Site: brandenburg
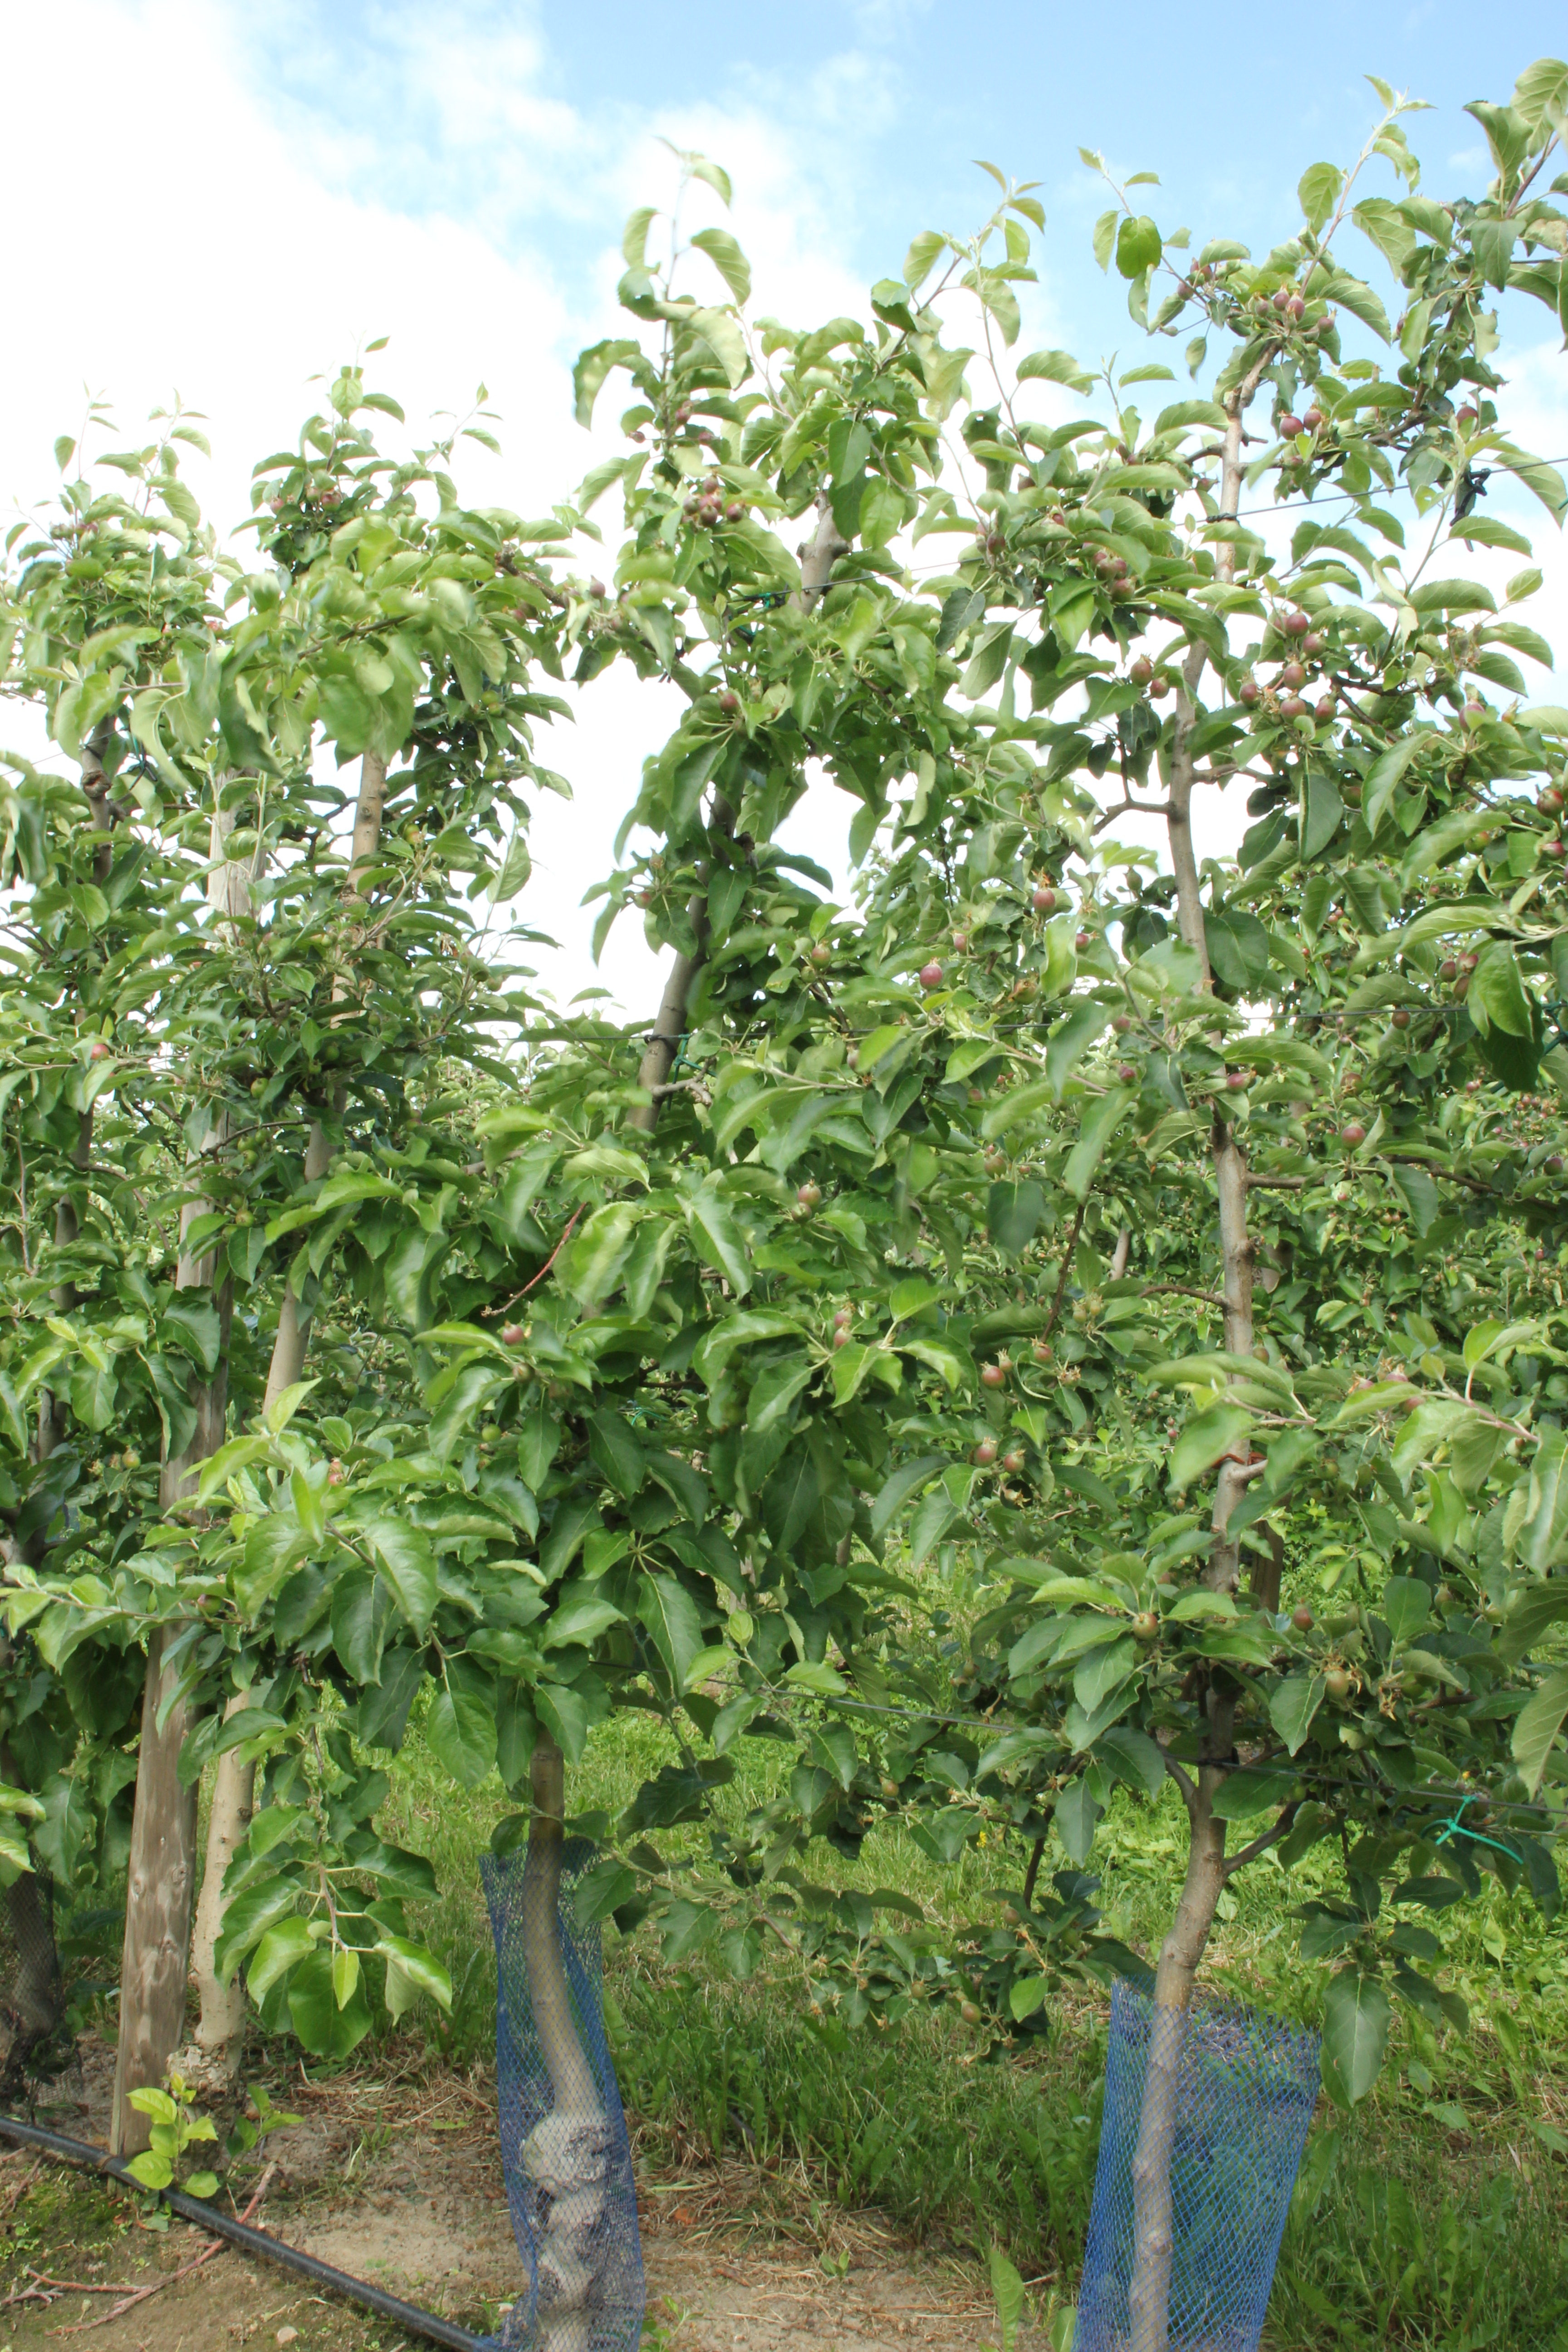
Growth stage (BBCH 72): Development of fruit